José Sócrates

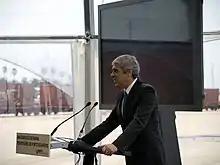
Sócrates speaking in the ceremonial opening of a , on 27 March 2010.

Prime Minister José Sócrates and his government team supported the decision of building new transportation infrastructure such as a new airport for Lisbon and a high speed rail network. For months the government of Prime Minister José Sócrates insisted the country's only option for a new airport was in the Ota region north of Lisbon. But a powerful lobby, headed by local business honchos and given the imprimatur of the Portuguese president Aníbal Cavaco Silva, forced Sócrates's Government into reversal, by bringing an alternative site for the new airport – the Portuguese Air Force's shooting range in Alcochete east of Lisbon. A study commissioned by a group of businesspeople said the Alcochete site would save taxpayers as much as €3bn in construction costs, and would have less of an environmental impact. The government argued that Ota was a key piece of its overall transport strategy, which included highspeed rail lines to Spain, but even so recognized that the project wasn't finalized and that a debate on the pros and cons of both sites would be worthwhile. Then the government commissioned a technical study to the state-run civil engineering laboratory comparing both locations one to each other. Following the conclusions of that study, on 10 January 2008 Prime Minister José Sócrates announced the option Alcochete as the most rational choice for a new airport for Lisbon.